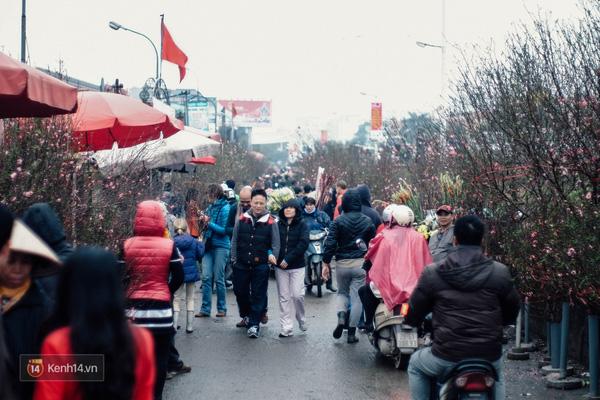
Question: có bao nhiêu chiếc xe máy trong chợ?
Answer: có ba chiếc xe máy trong chợ